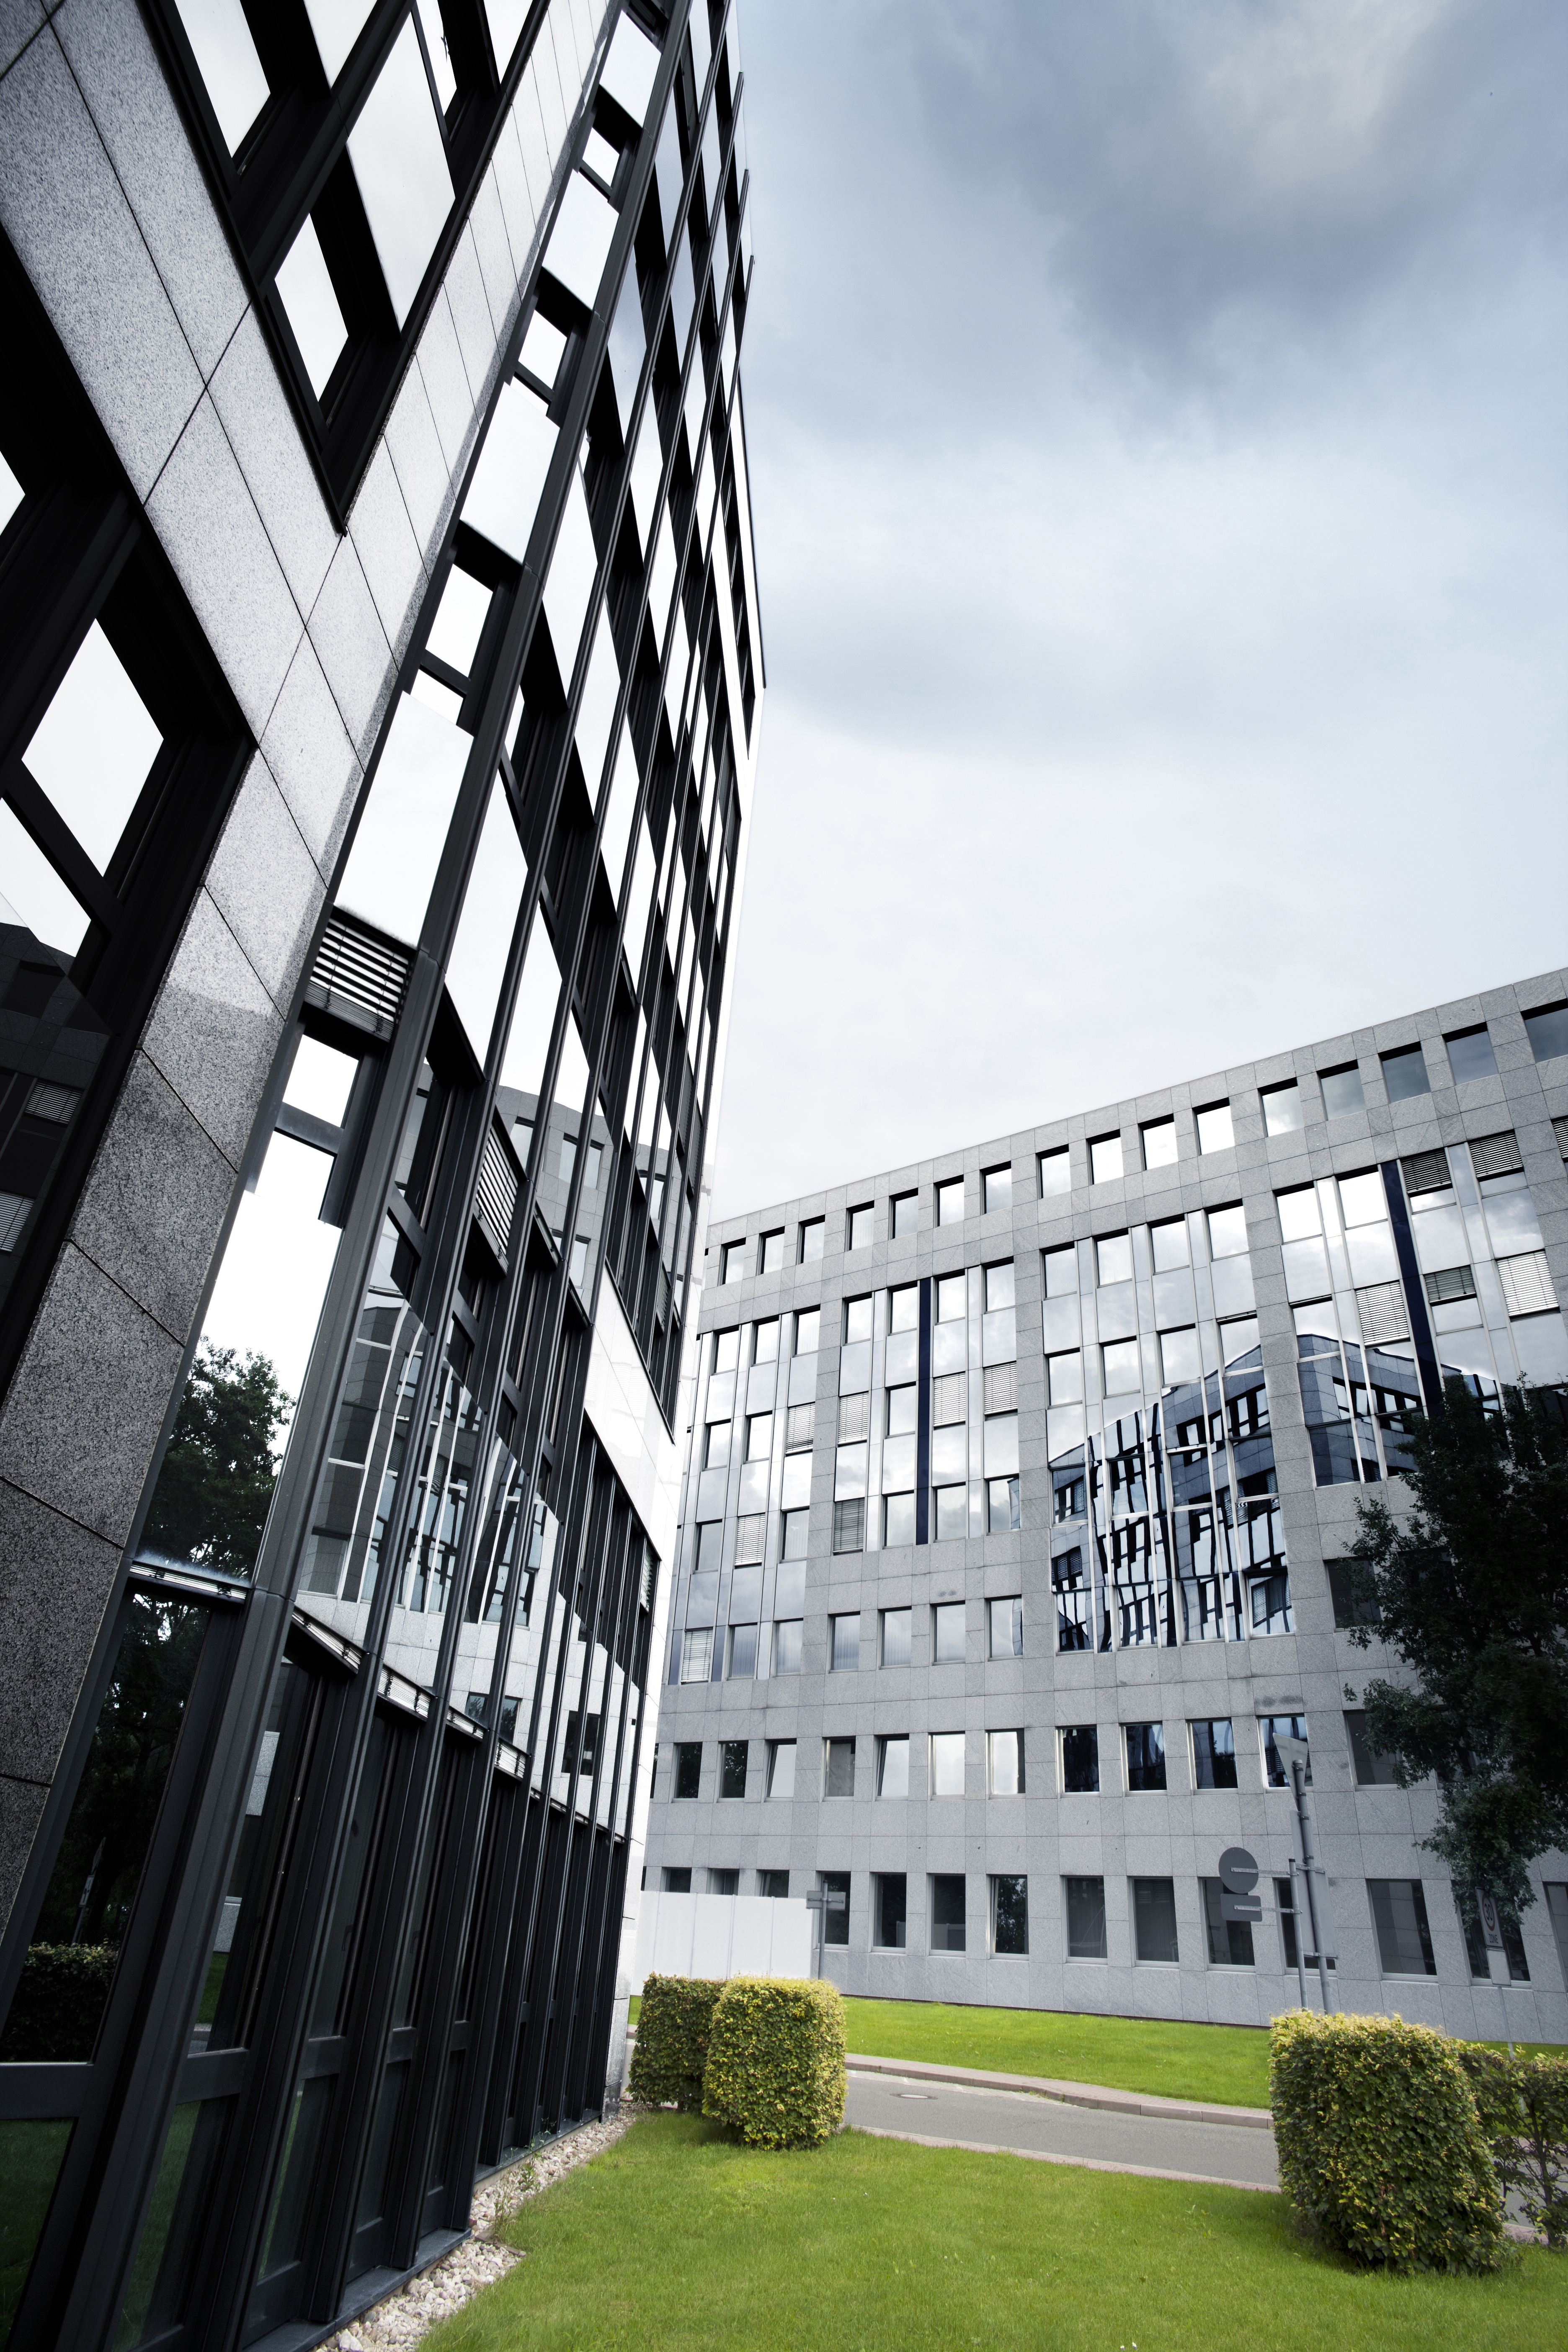
architecture, glass, building, home, skyscraper, geometric, landmark, facade, professional, modern, concrete, office building, tower block, campus, headquarters, mirroring, metropolis, neighbourhood, low angle shot, glass facades, urban area, exceptional, residential area, metropolitan area